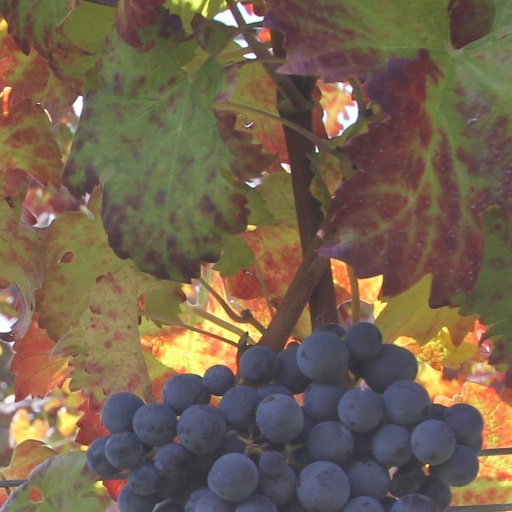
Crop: grape